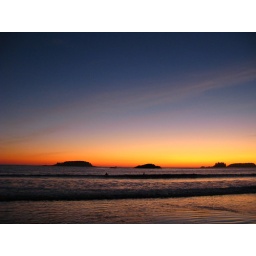
You can see two black blobs in the water.....adam and shawn and you could barely see on the beach